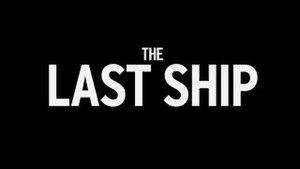
Logo de la série télévisée The Last Ship